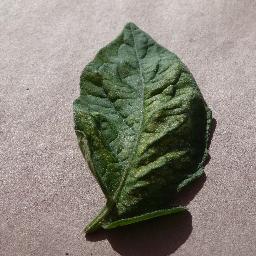
Label: Tomato___Spider_mites Two-spotted_spider_mite